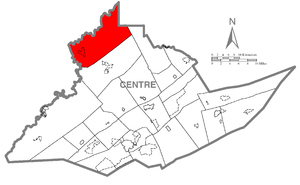
Burnside Township est un township, situé au nord-ouest du comté de Centre, aux États-Unis. En 2010, il comptait une population de 439 habitants.